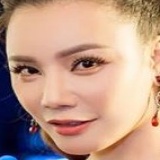
ca sĩ Hồ Quỳnh Hương